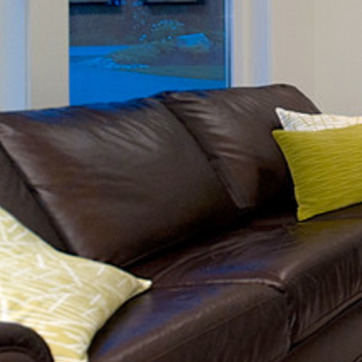
Material: leather